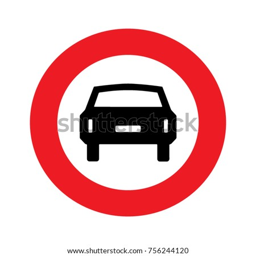
road sign used no motor vehicles allowed .